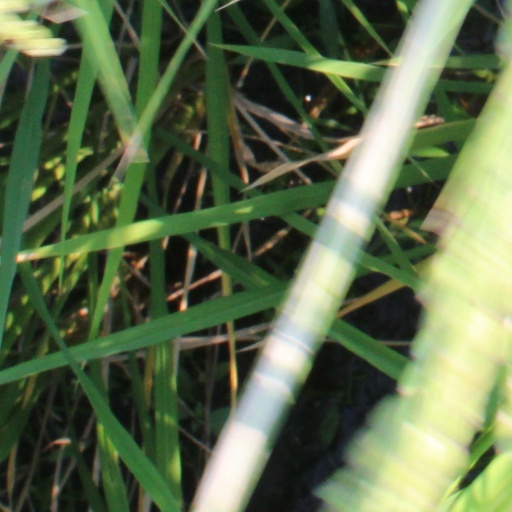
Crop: rice